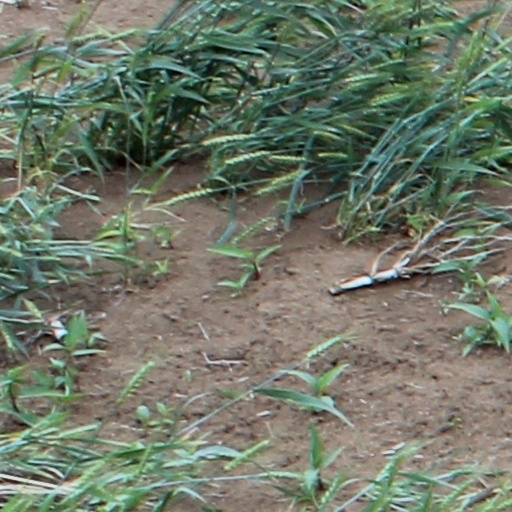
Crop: wheat